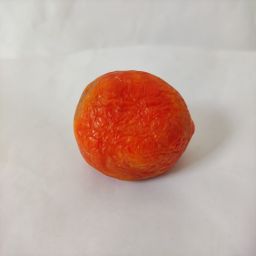
Crop: Tomato
Quality: Old